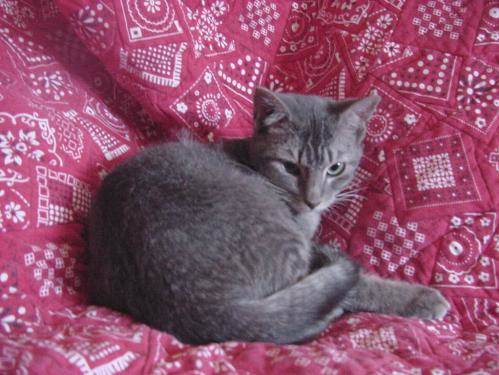
Label: cat